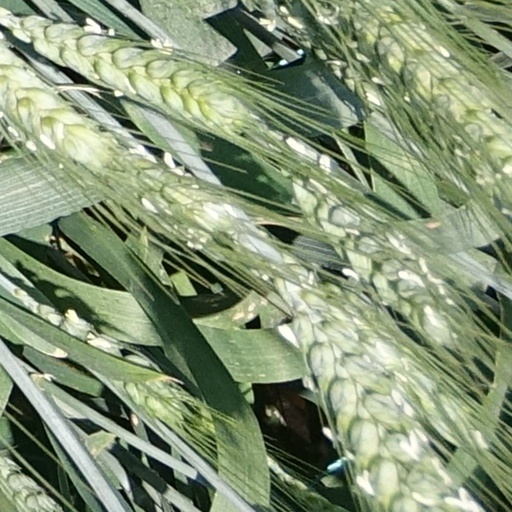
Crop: wheat